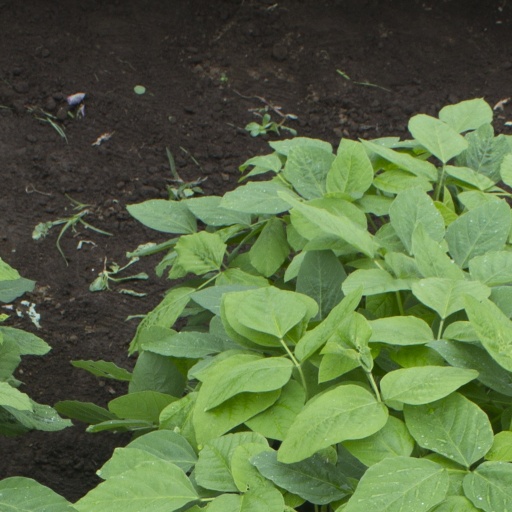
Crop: soybean